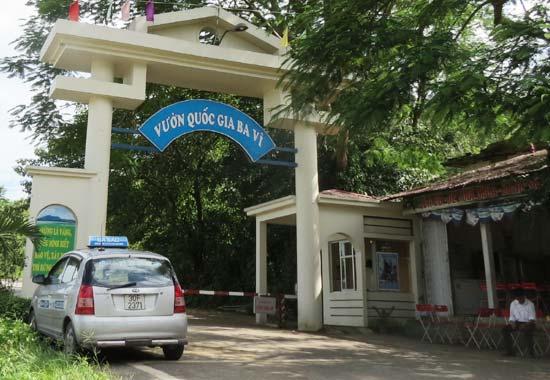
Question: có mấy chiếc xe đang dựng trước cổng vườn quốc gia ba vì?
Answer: có một chiếc